History of Alexandria

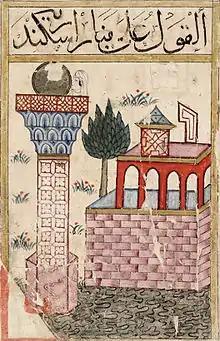
The Lighthouse of Alexandria represented in the 14th century "Book of Wonders"

Persecution of Christians under Diocletian (beginning in AD 284) marks the beginning of the Era of Martyrs in the Coptic calendar.